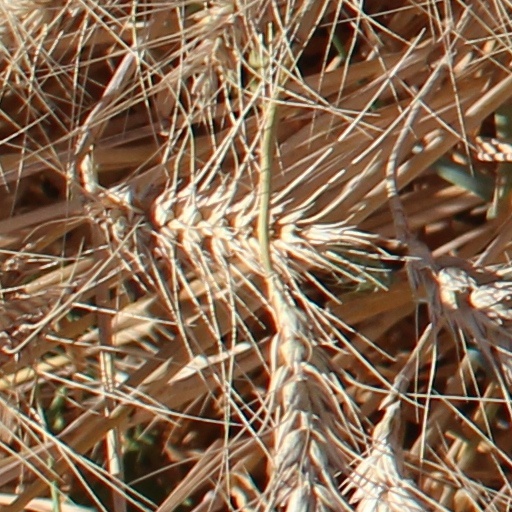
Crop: wheat